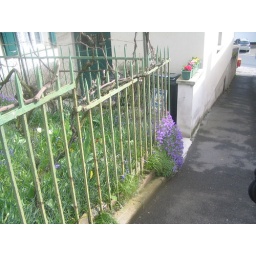
flower garden outside our bedroom window in Frauenstein. Hasn't changed a bit, and is still breathtaking.